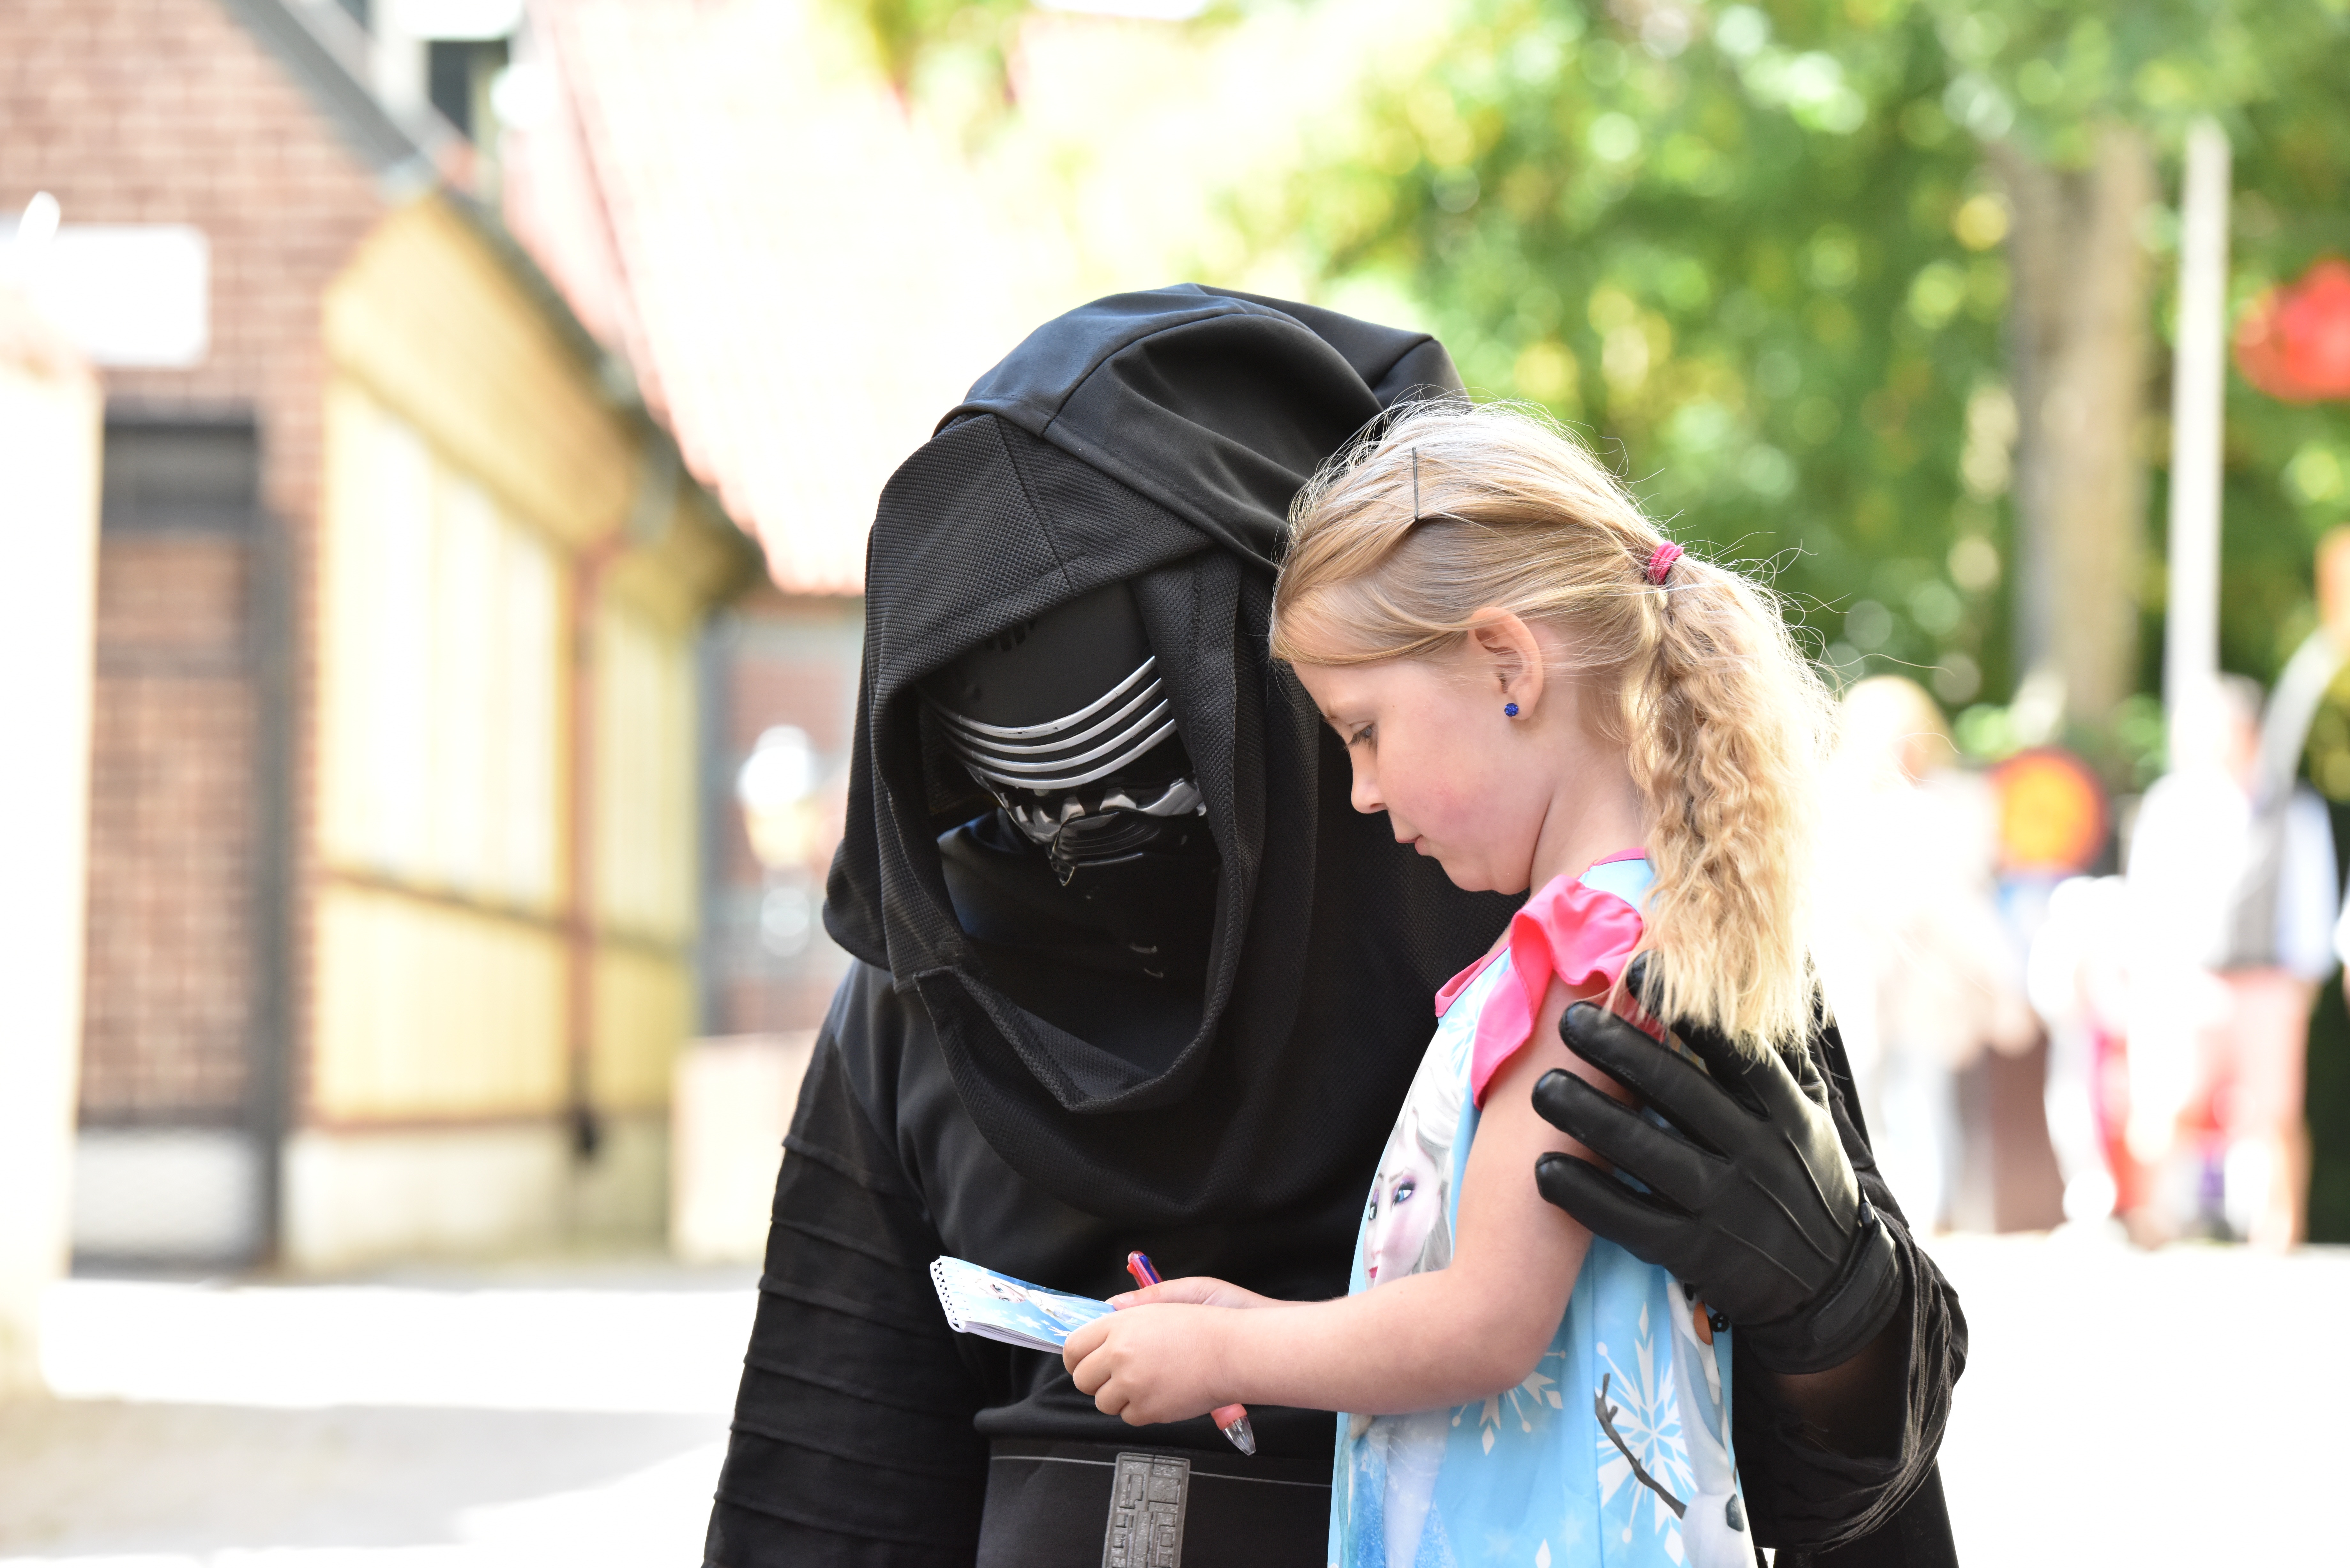
photography, star wars, children, dress, princess, autograph, interaction, kylo pure